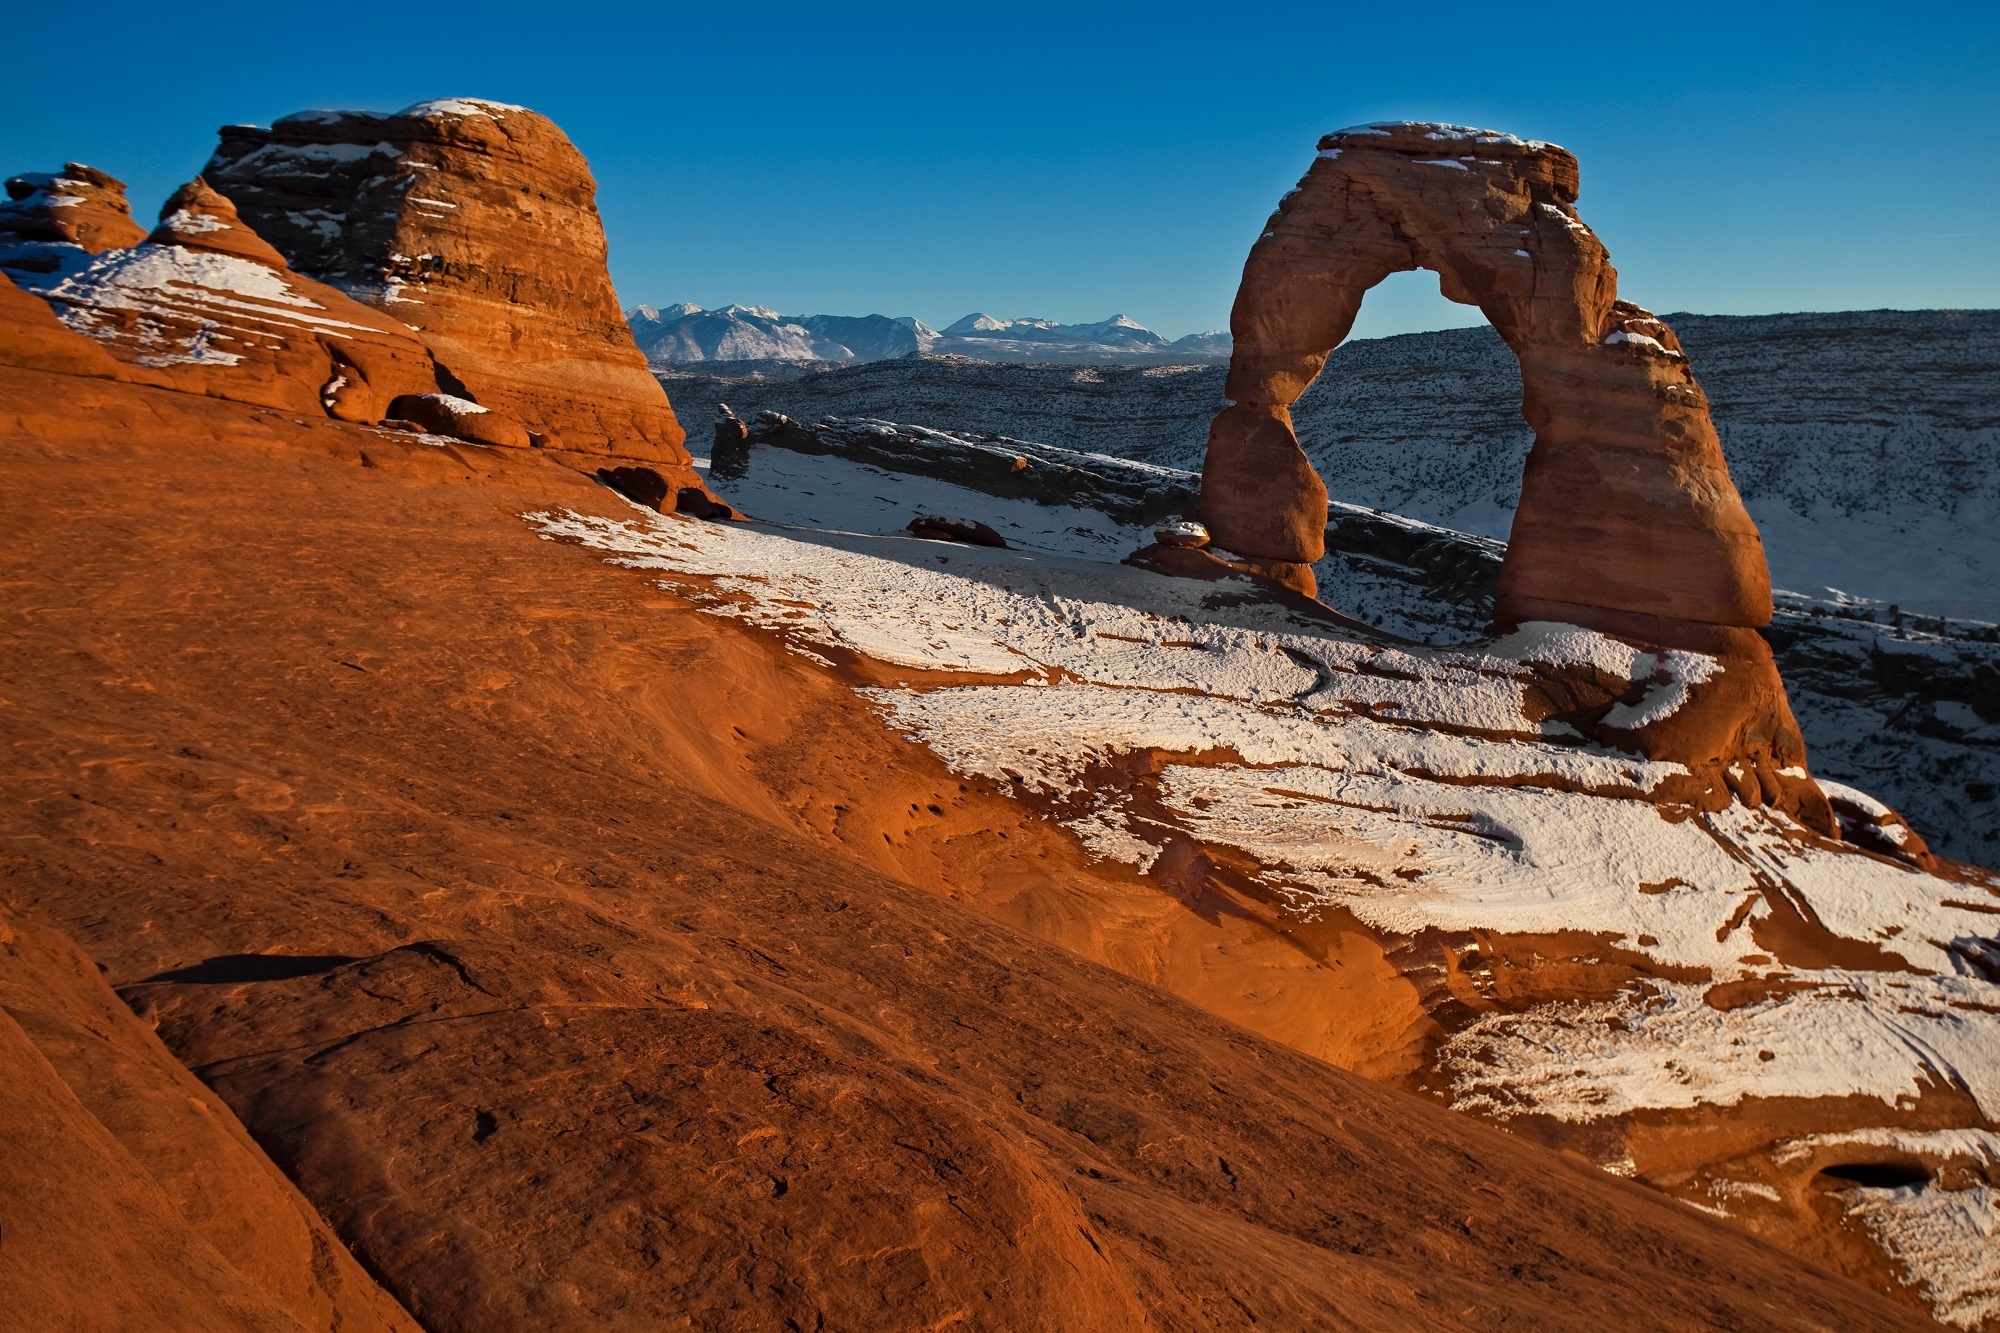
landscape, sea, coast, nature, sand, rock, wilderness, mountain, snow, winter, sky, wood, sunset, view, sandstone, stone, formation, cliff, dusk, arch, evening, twilight, scenic, natural, scenery, usa, america, extreme sport, terrain, material, erosion, outdoors, clouds, geology, utah, arches national park, cape, landform, delicate arch, rock arch, natural environment